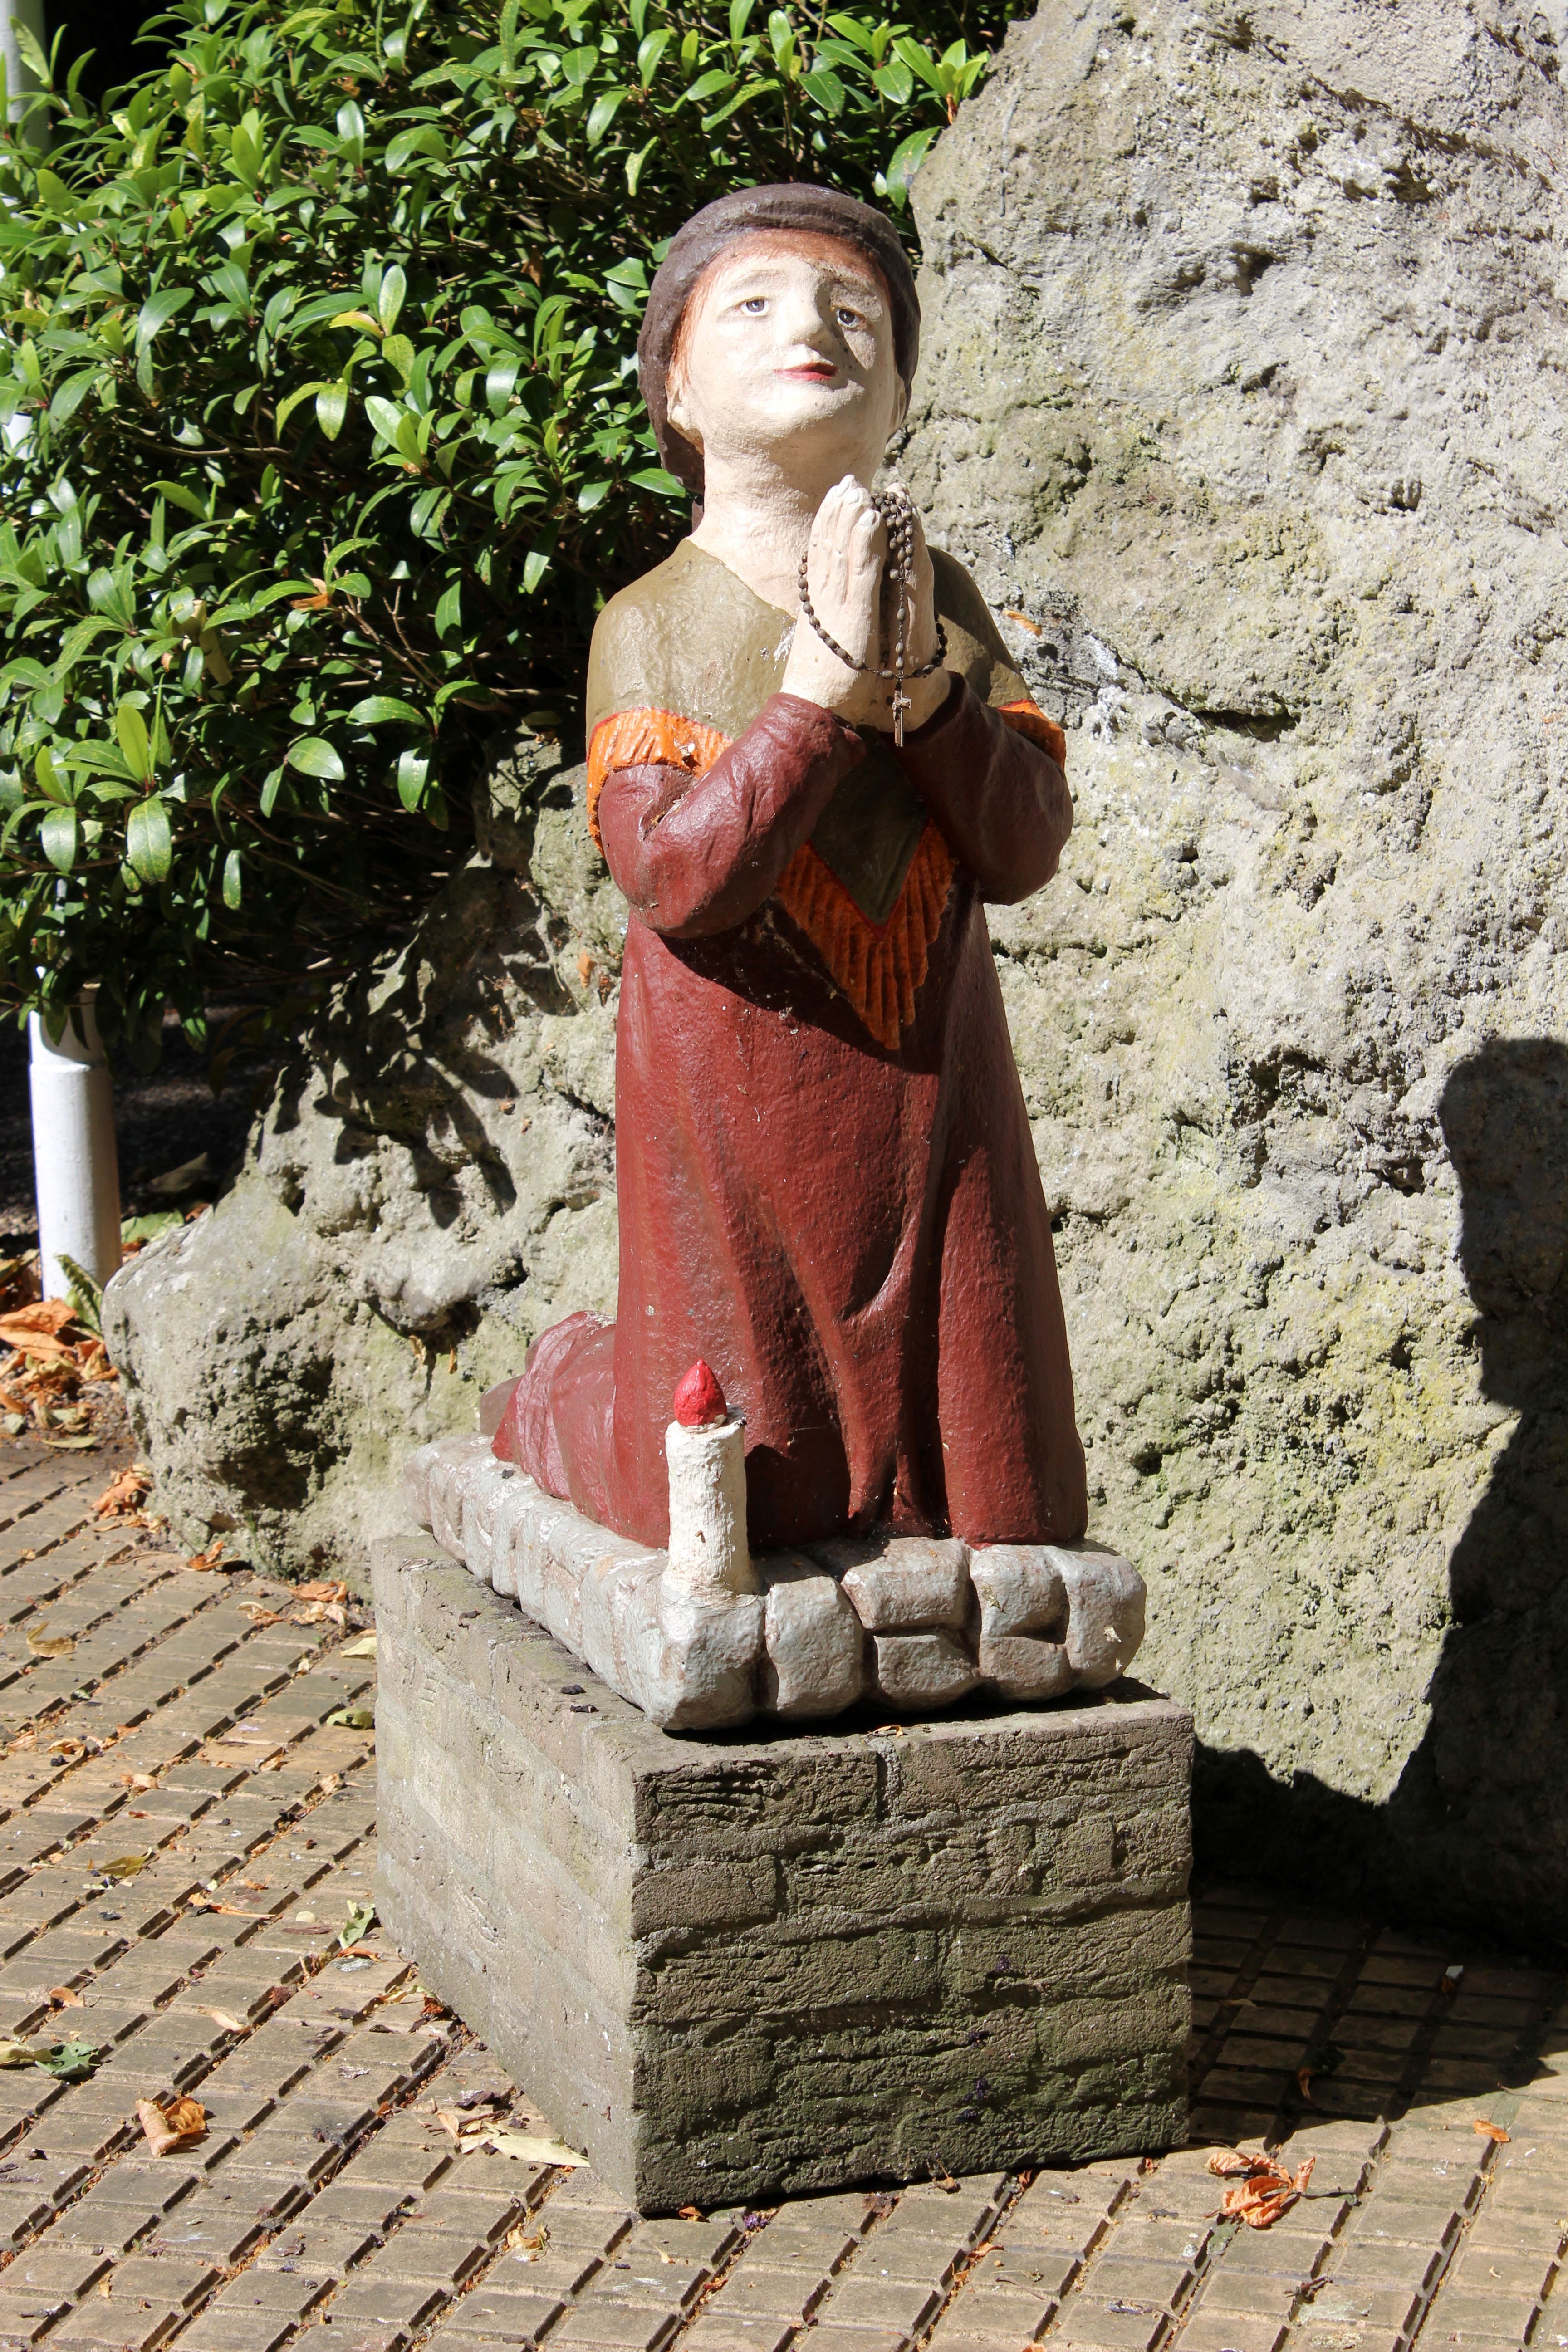
monument, statue, red, religion, sculpture, art, temple, katwijk, ancient history, north brabant, human positions